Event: Nepal Earthquake
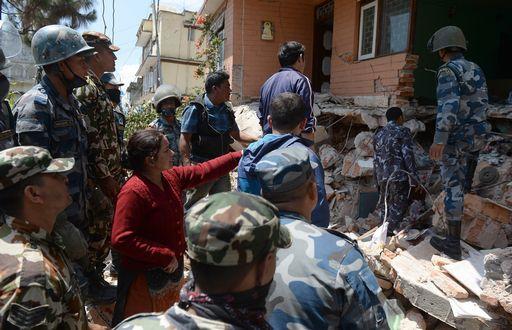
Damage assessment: damage